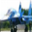
Label: airplane